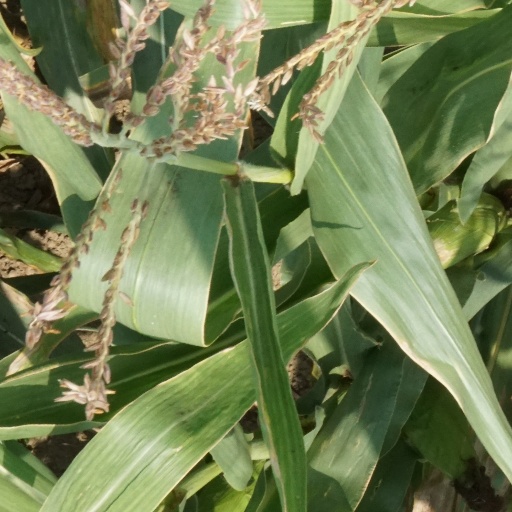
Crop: maize; corn